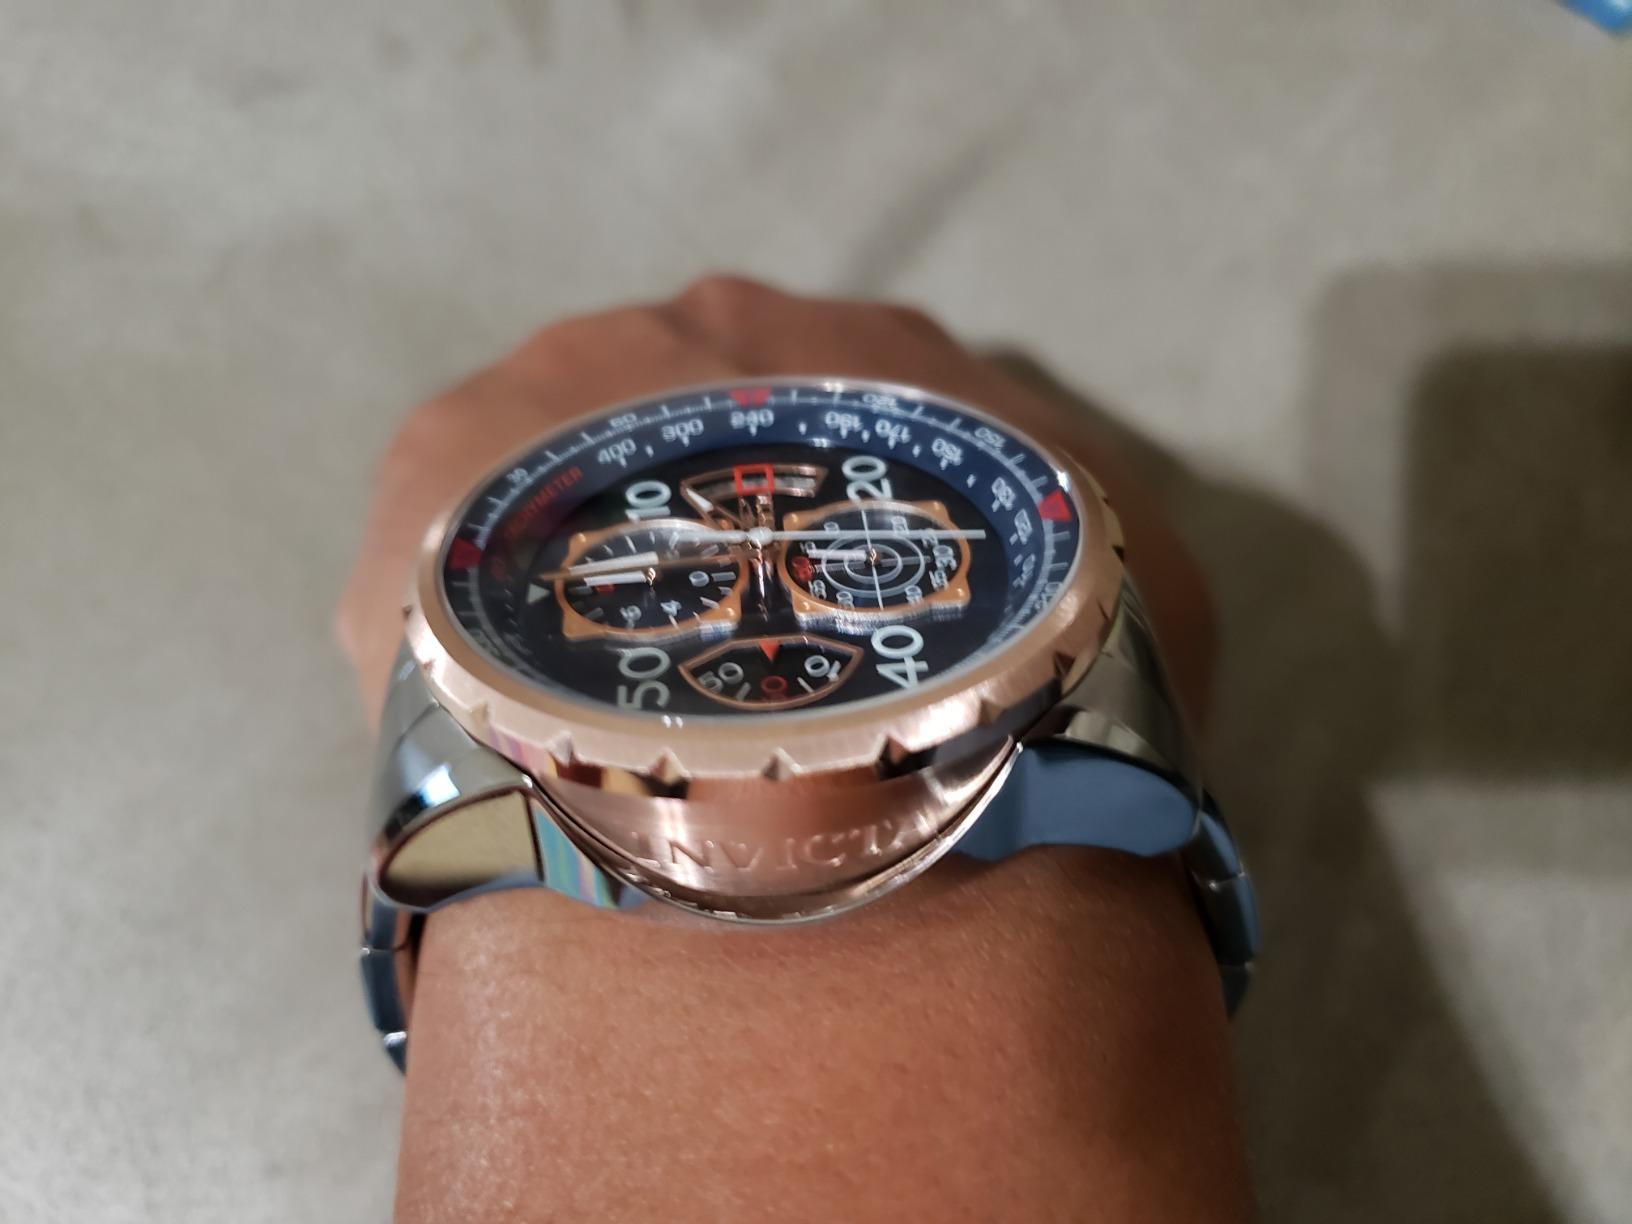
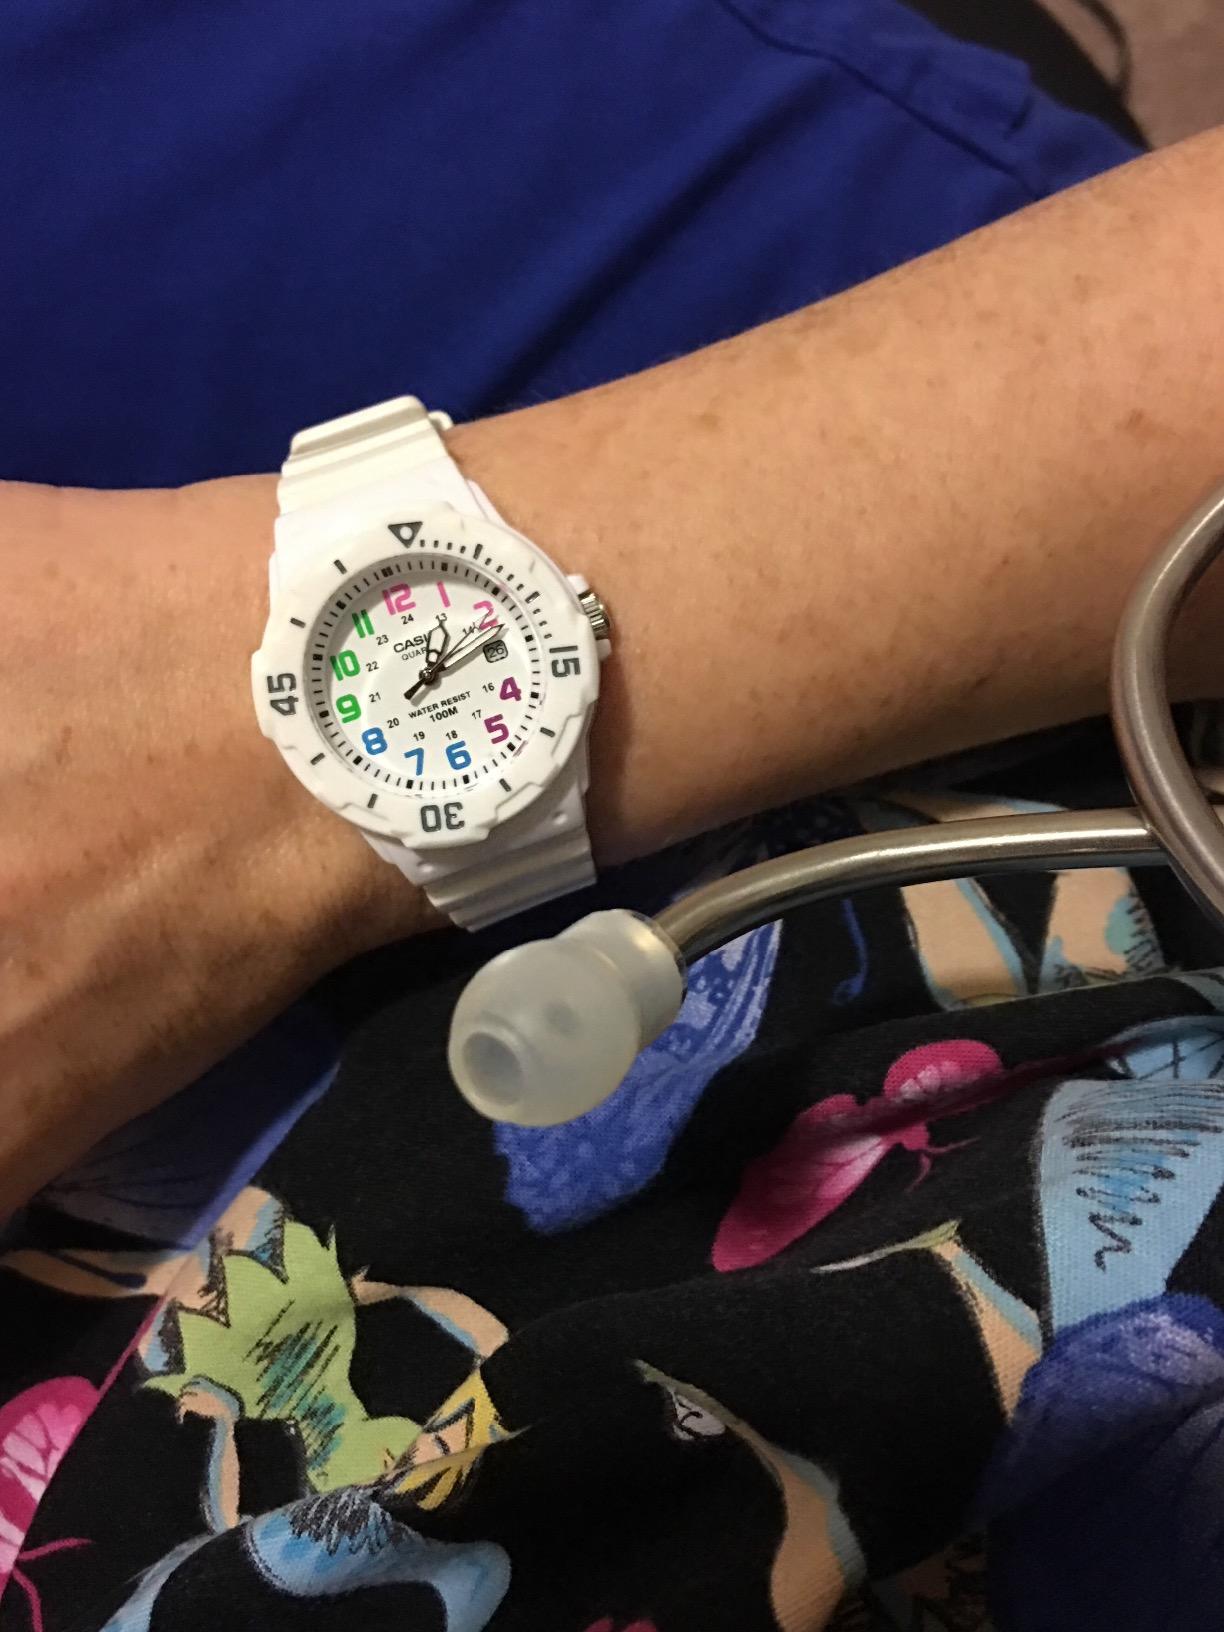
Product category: accessories_watch
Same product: no